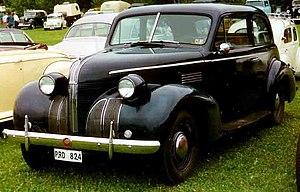
Pontiac est un constructeur automobile fondé en 1906 et disparu en 2010, autrefois Oakland issu du groupe General Motors.